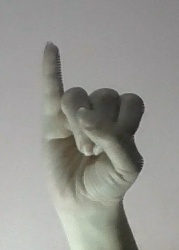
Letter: meem